Harriet Hosmer

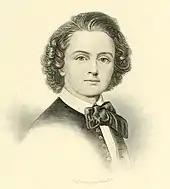
"Harriet Hosmer", engraving by Augustus Robin (1873)

Harriet Goodhue Hosmer (October 9, 1830 – February 21, 1908) was a neoclassical sculptor, considered the most distinguished female sculptor in America during the 19th century. She is known as the first female professional sculptor. Among other technical innovations, she pioneered a process for turning limestone into marble. Hosmer once lived in an expatriate colony in Rome, befriending many prominent writers and artists.